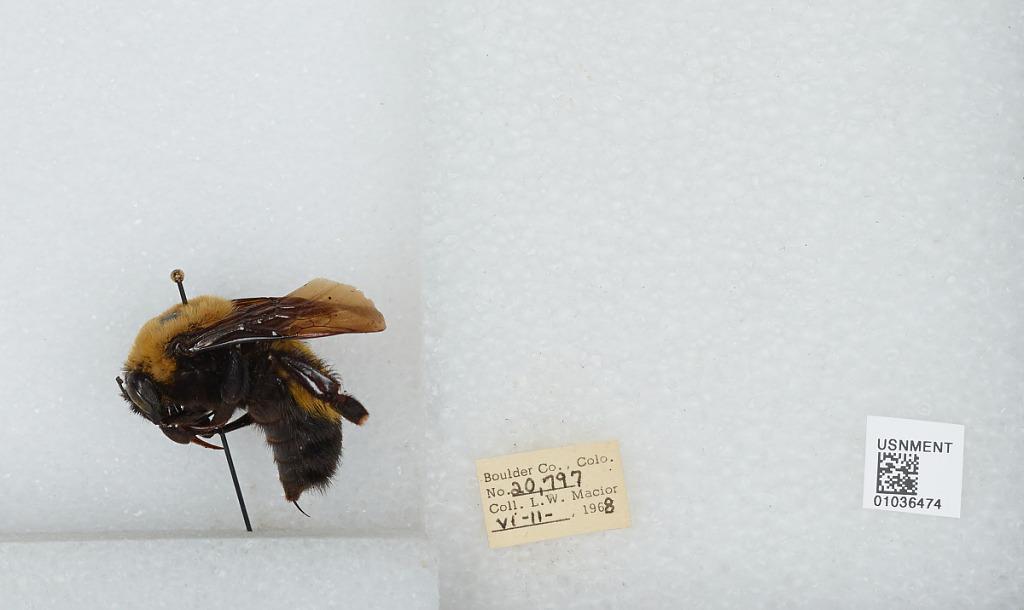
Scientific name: Bombus (Separatobombus) morrisoni Cresson
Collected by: L. Macior
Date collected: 1968-6-11
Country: United States
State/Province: Colorado
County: Boulder
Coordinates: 40.09, -105.36